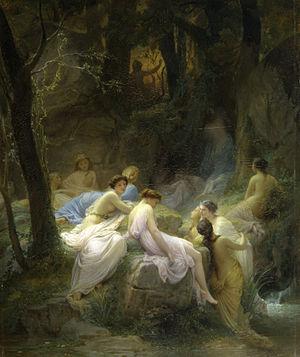
Charles Jalabert, né le 25 décembre 1818 à Nîmes et mort le 8 mars 1901 à Paris, est un peintre français.